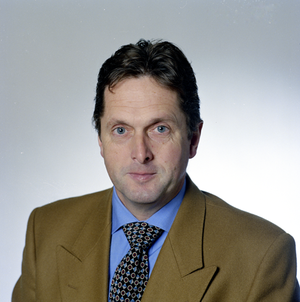
Le NOS Journaal est le nom des informations télévisées et radiophoniques publiques officielles aux Pays-Bas. Ces émissions sont réalisées par la Nederlandse Omroep Stichting. Le journal télévisé de 20h sur NPO 1 est le plus important en termes d'audience. Il est présenté par Rob Trip.